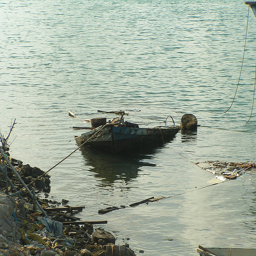
Several ropes are attached to the remains of a fishing boat.
A boat in the water anchored close to the seaside
Debris floats in the water next to the lake shore.
Debris floats in the water near the lake's shore.
A crashed helicopter sitting on top of a lake.
a piece of boat and a rope water and rocks